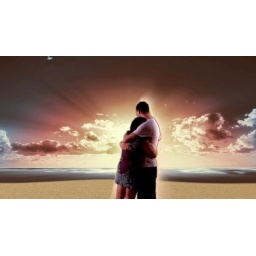
The film ends on a beach in Cyprus but we has a sports hall and a green screen.